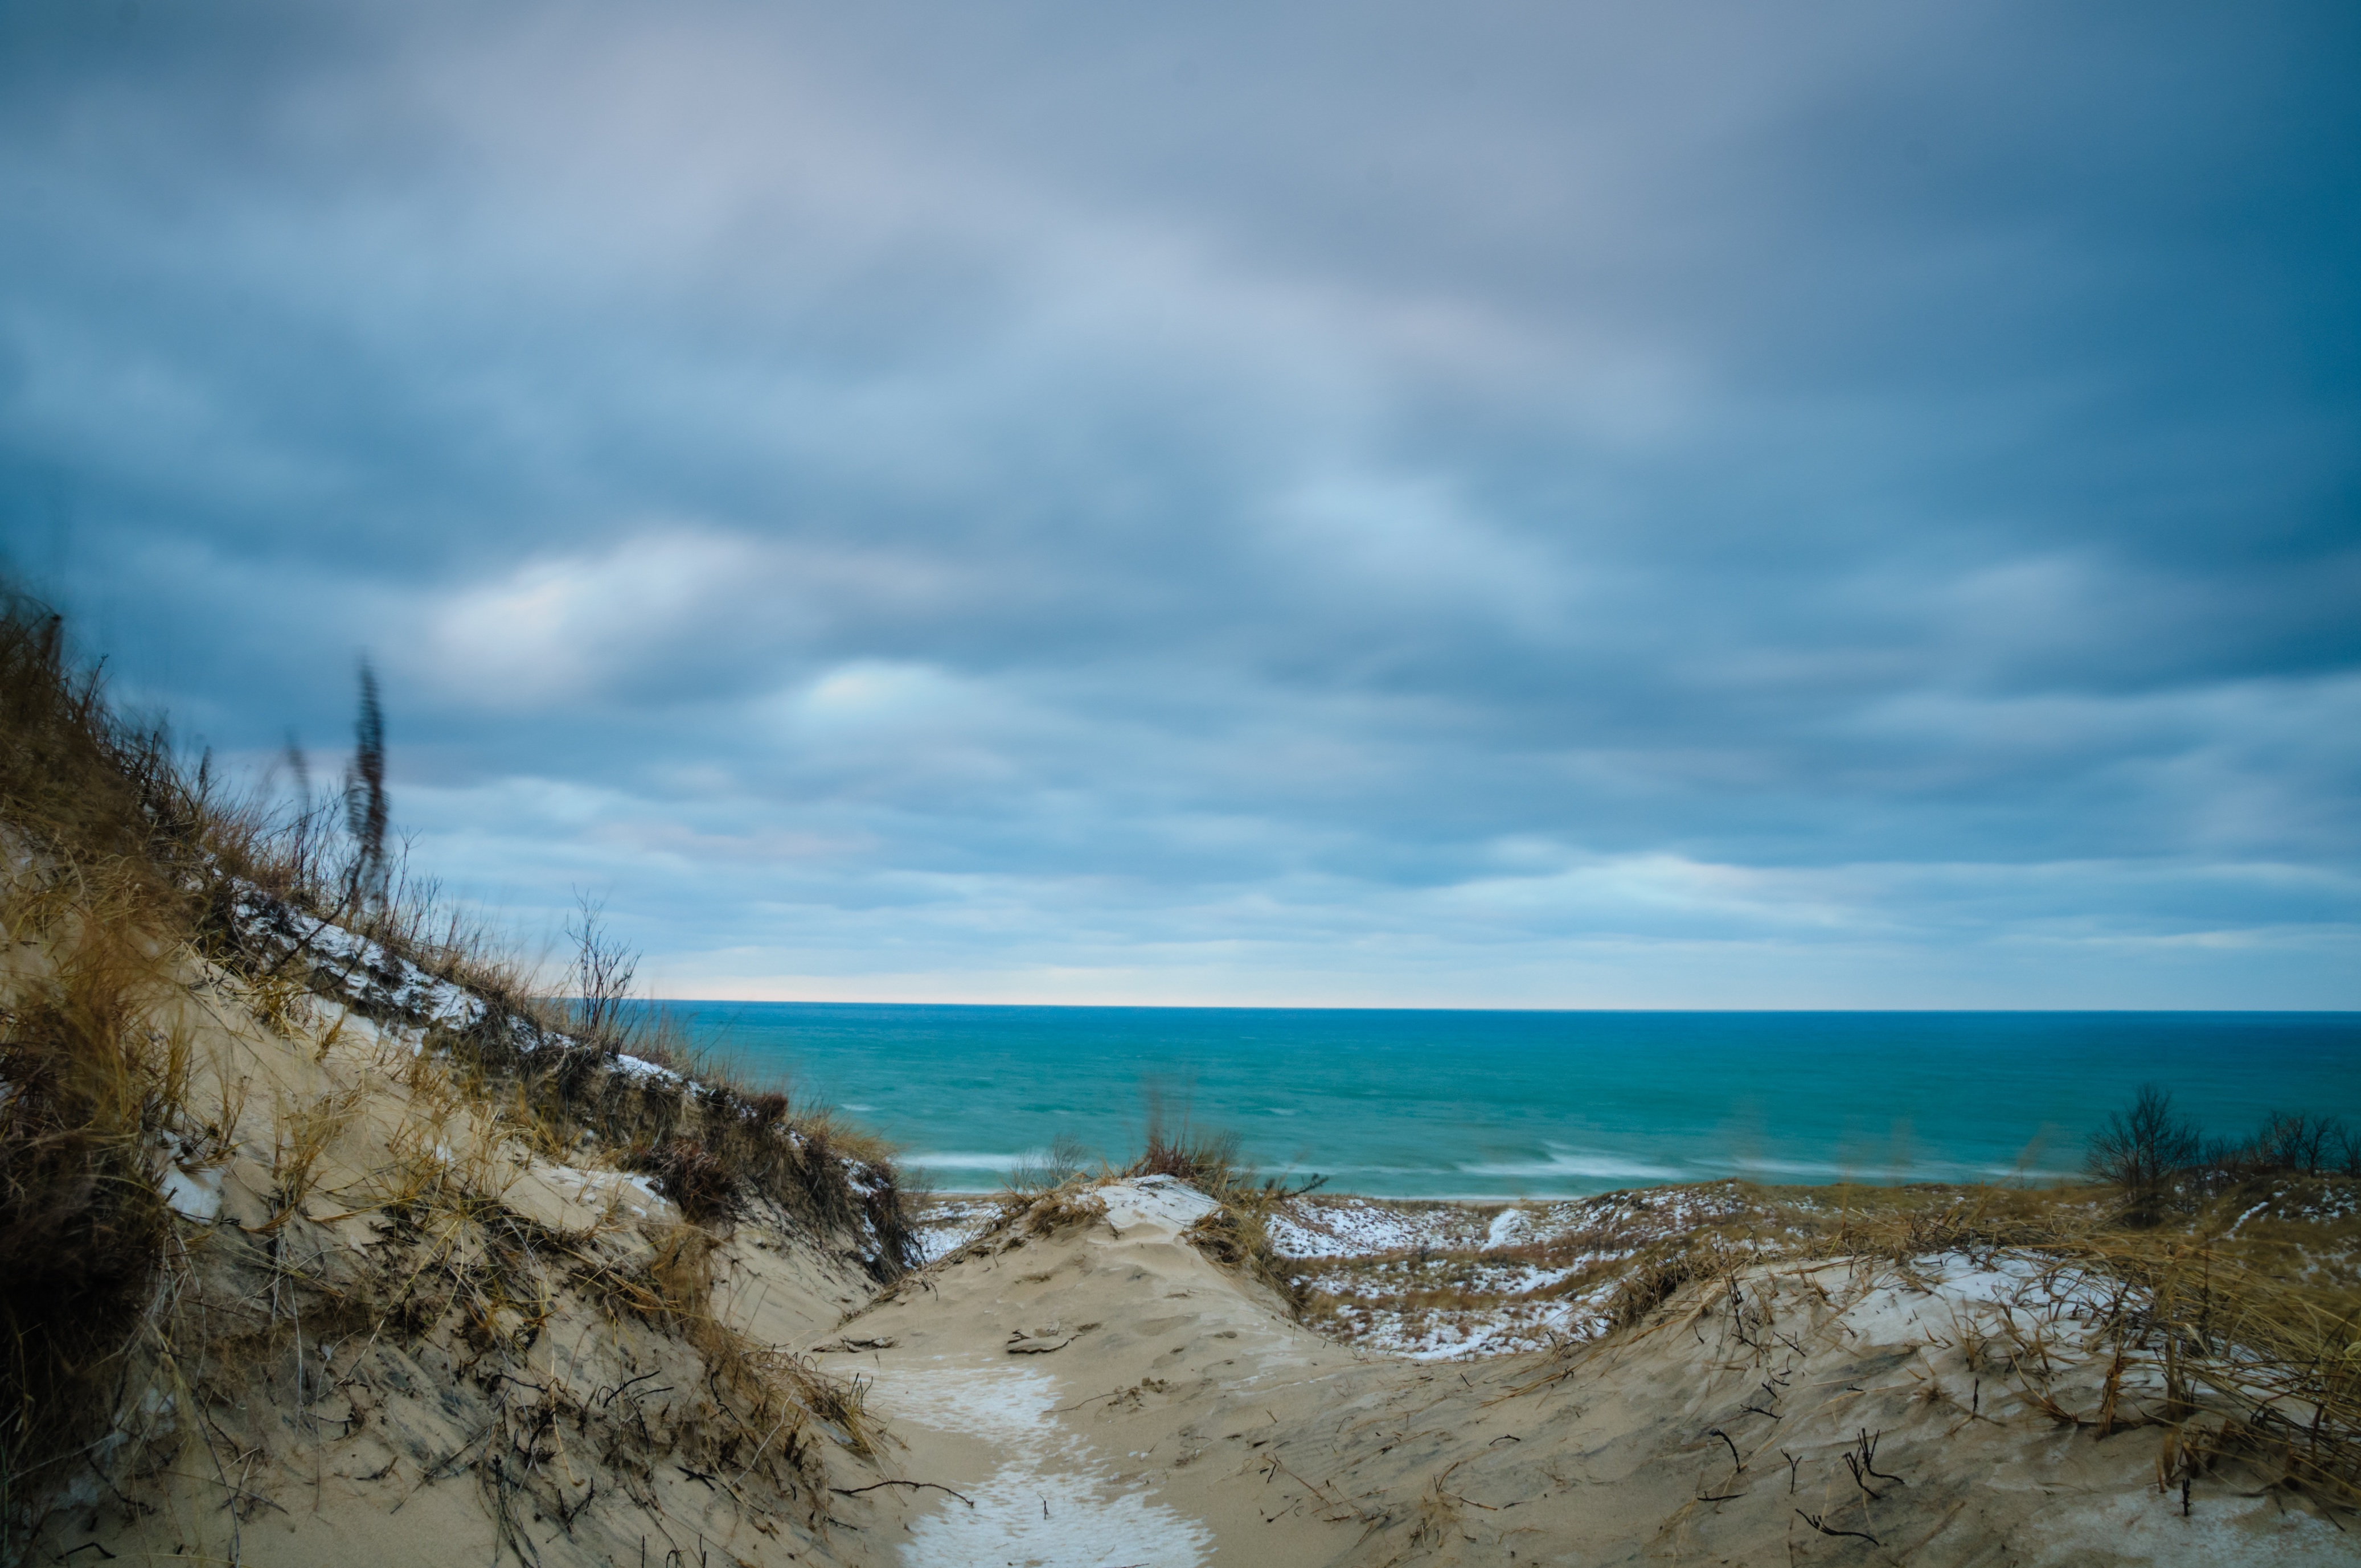
beach, sea, coast, sand, ocean, horizon, cloud, sky, shore, wave, vacation, cliff, bay, terrain, material, body of water, habitat, cape, landform, natural environment, geographical feature